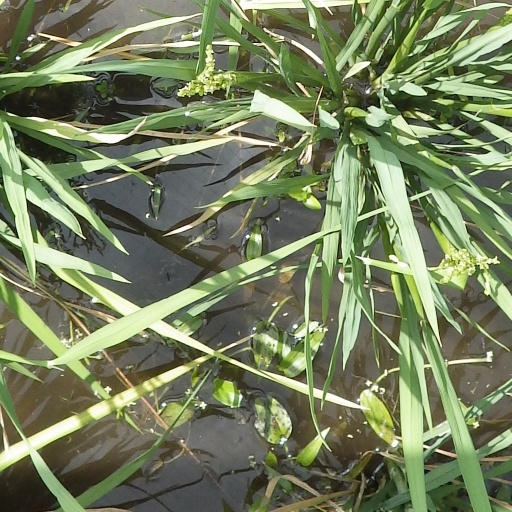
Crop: rice